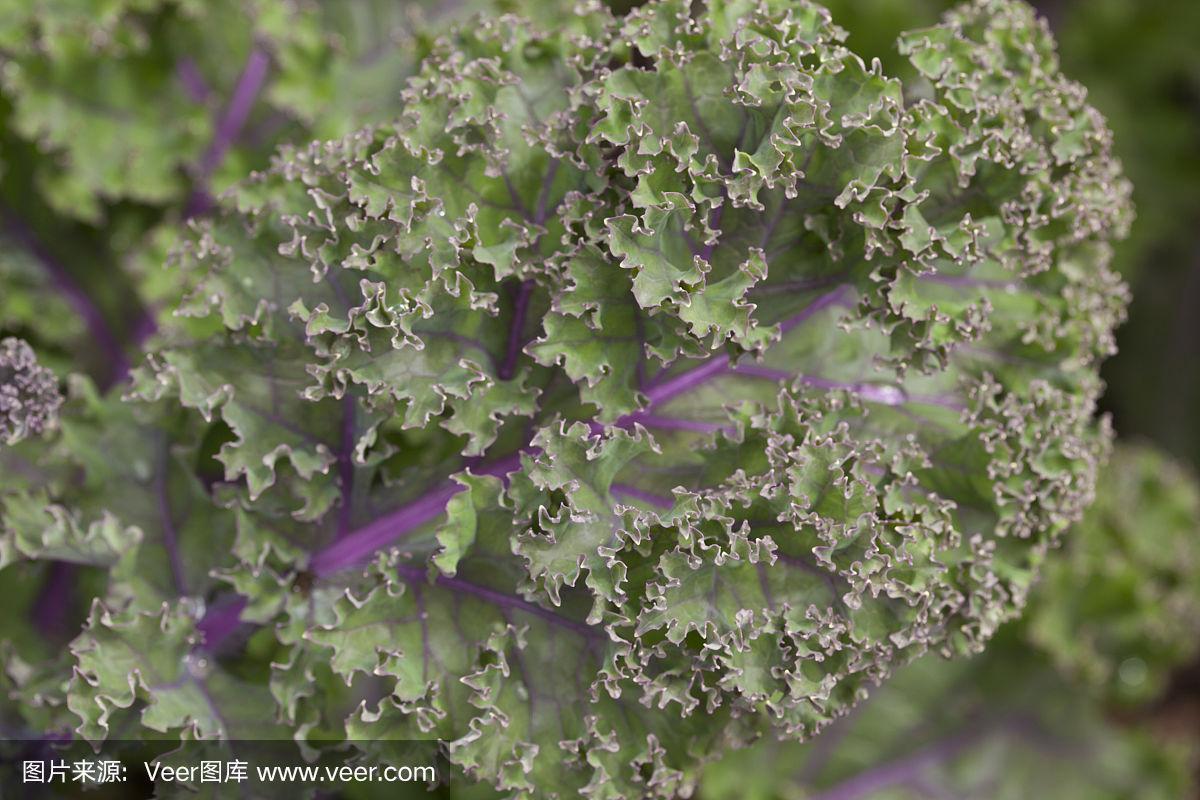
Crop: unknown
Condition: cabbage